Adnan Januzaj

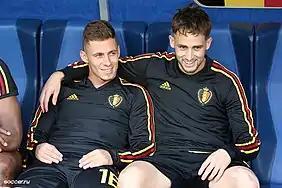
Januzaj and Thorgan Hazard at the 2018 World Cup

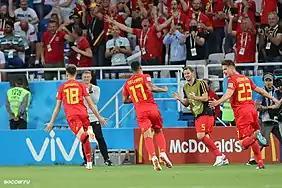

On 7 October 2013, former national team coach Marc Wilmots attempted to select Januzaj for the 2014 FIFA World Cup qualifying games against Croatia and Wales, but Januzaj refused the call-up, saying he still needs to make a choice. In response, Wilmots stated: "I wanted to send him a clear signal. Just as Zakaria Bakkali, Adnan is a very promising youngster and I would like to integrate him into the group. I do not want to force his hand. I respect his choice and consider discussing with Adnan and his family". On 16 October, discussing rumours that suggested Januzaj would choose to represent Belgium if he is included in the 2014 FIFA World Cup squad, Wilmots declared: "The boy was born in Belgium, should he say that he wants to play for Belgium – from there, there is no haggling. I'm not going to play that game. If you're at the top level in Manchester or elsewhere, show me your skills and if I need you I will call. I make no promises, to Januzaj or any person". The following day, Januzaj's father told Kosovar TV station KTV that he did not like the Belgian federation's approach: "I am not blackmailing them as I'm not asking for any national team to get my son. It is them who want Adnan. [...] you have to be professional in this issue. Belgium should follow the rules as well. I run his career in a sportive sense, and I have Belgium managers running the legal issues."